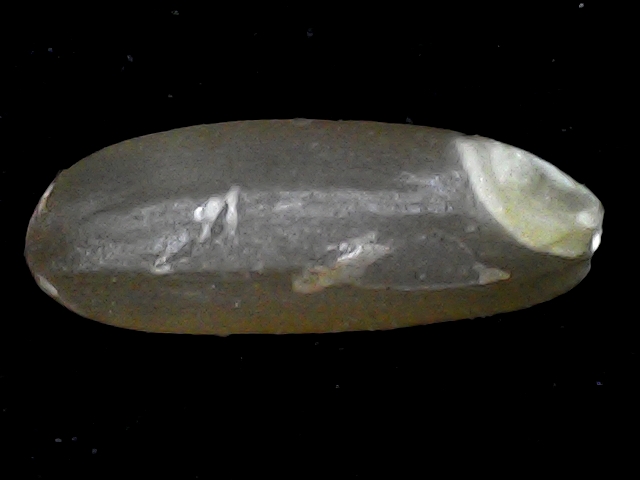
Rice variety: BR23